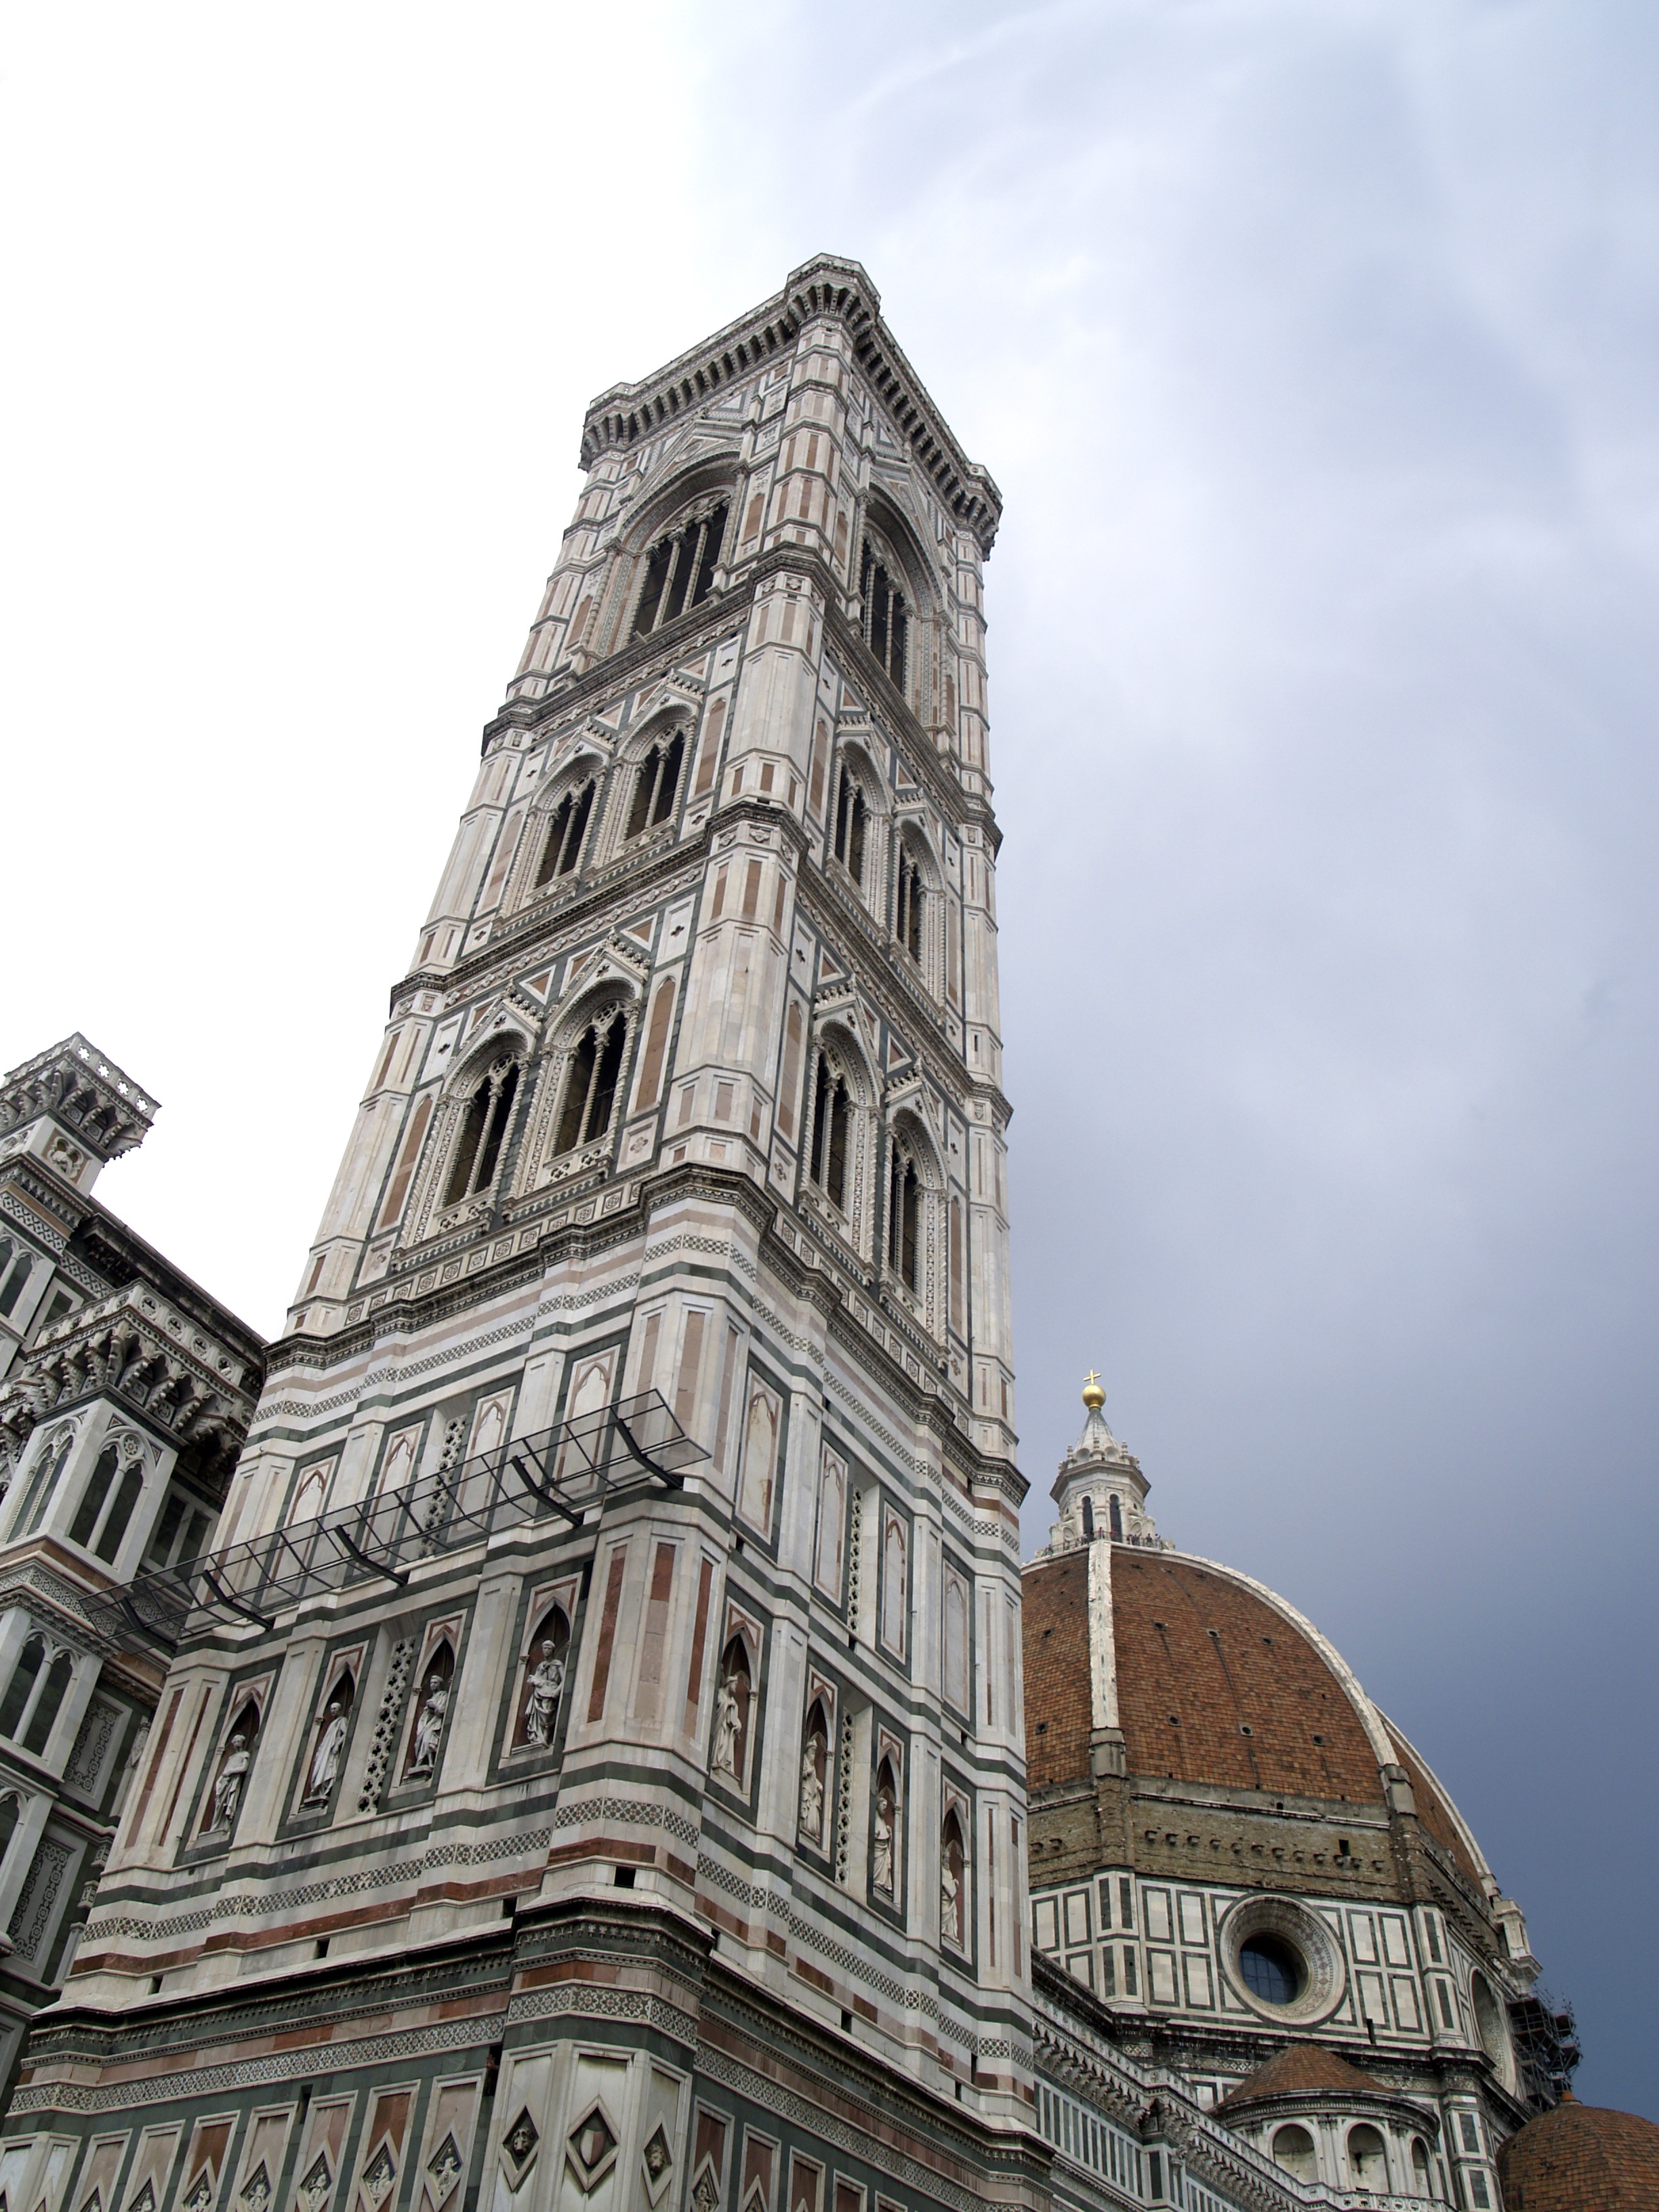
architecture, building, tower, landmark, italy, facade, church, cathedral, place of worship, spire, florence, duomo, gothic architecture, tours